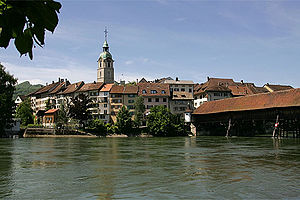
Olten
Olten er en by i kantonen Solothurn i Schweiz, 39 km syd for Basel. Byen har 17.133 indbyggere og er et vigtigt jernbaneknudepunkt med de schweiziske statsbaners hovedværksted. Betydelig industri, blandt andet maskin- og tekstilindustri samt cementproduktion.